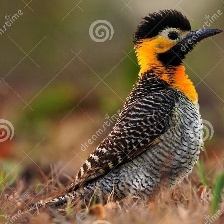
Species: CAMPO FLICKER
Scientific name: COLAPTES CAMPESTRIS